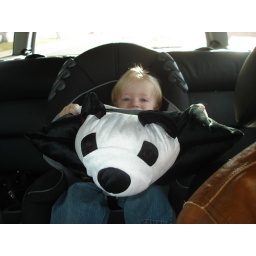
Riding in the car with panda pillow